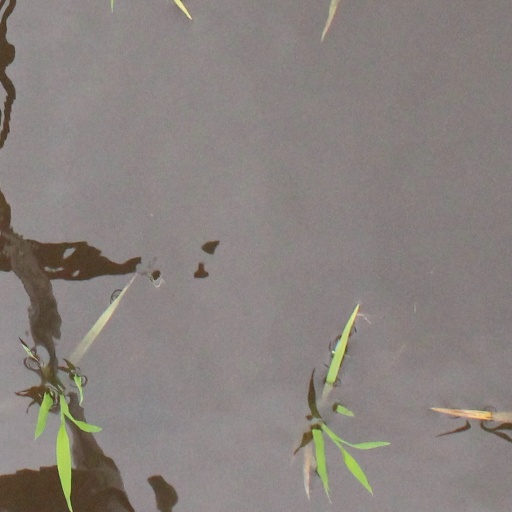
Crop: rice